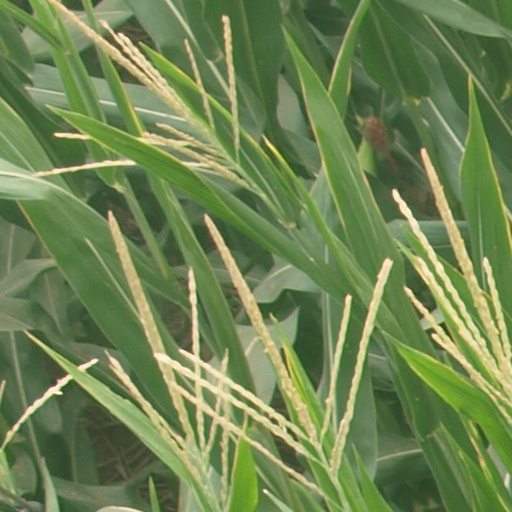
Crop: maize; corn